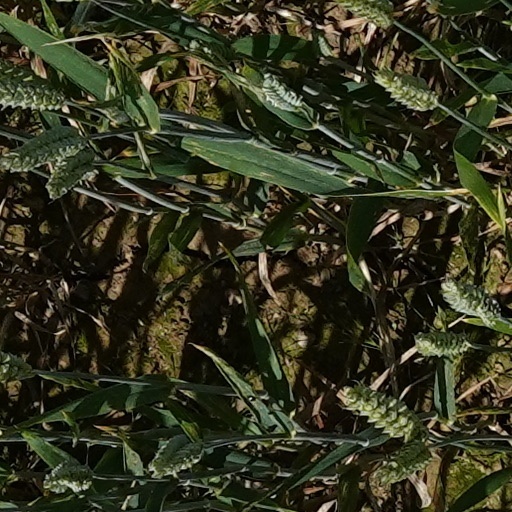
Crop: wheat